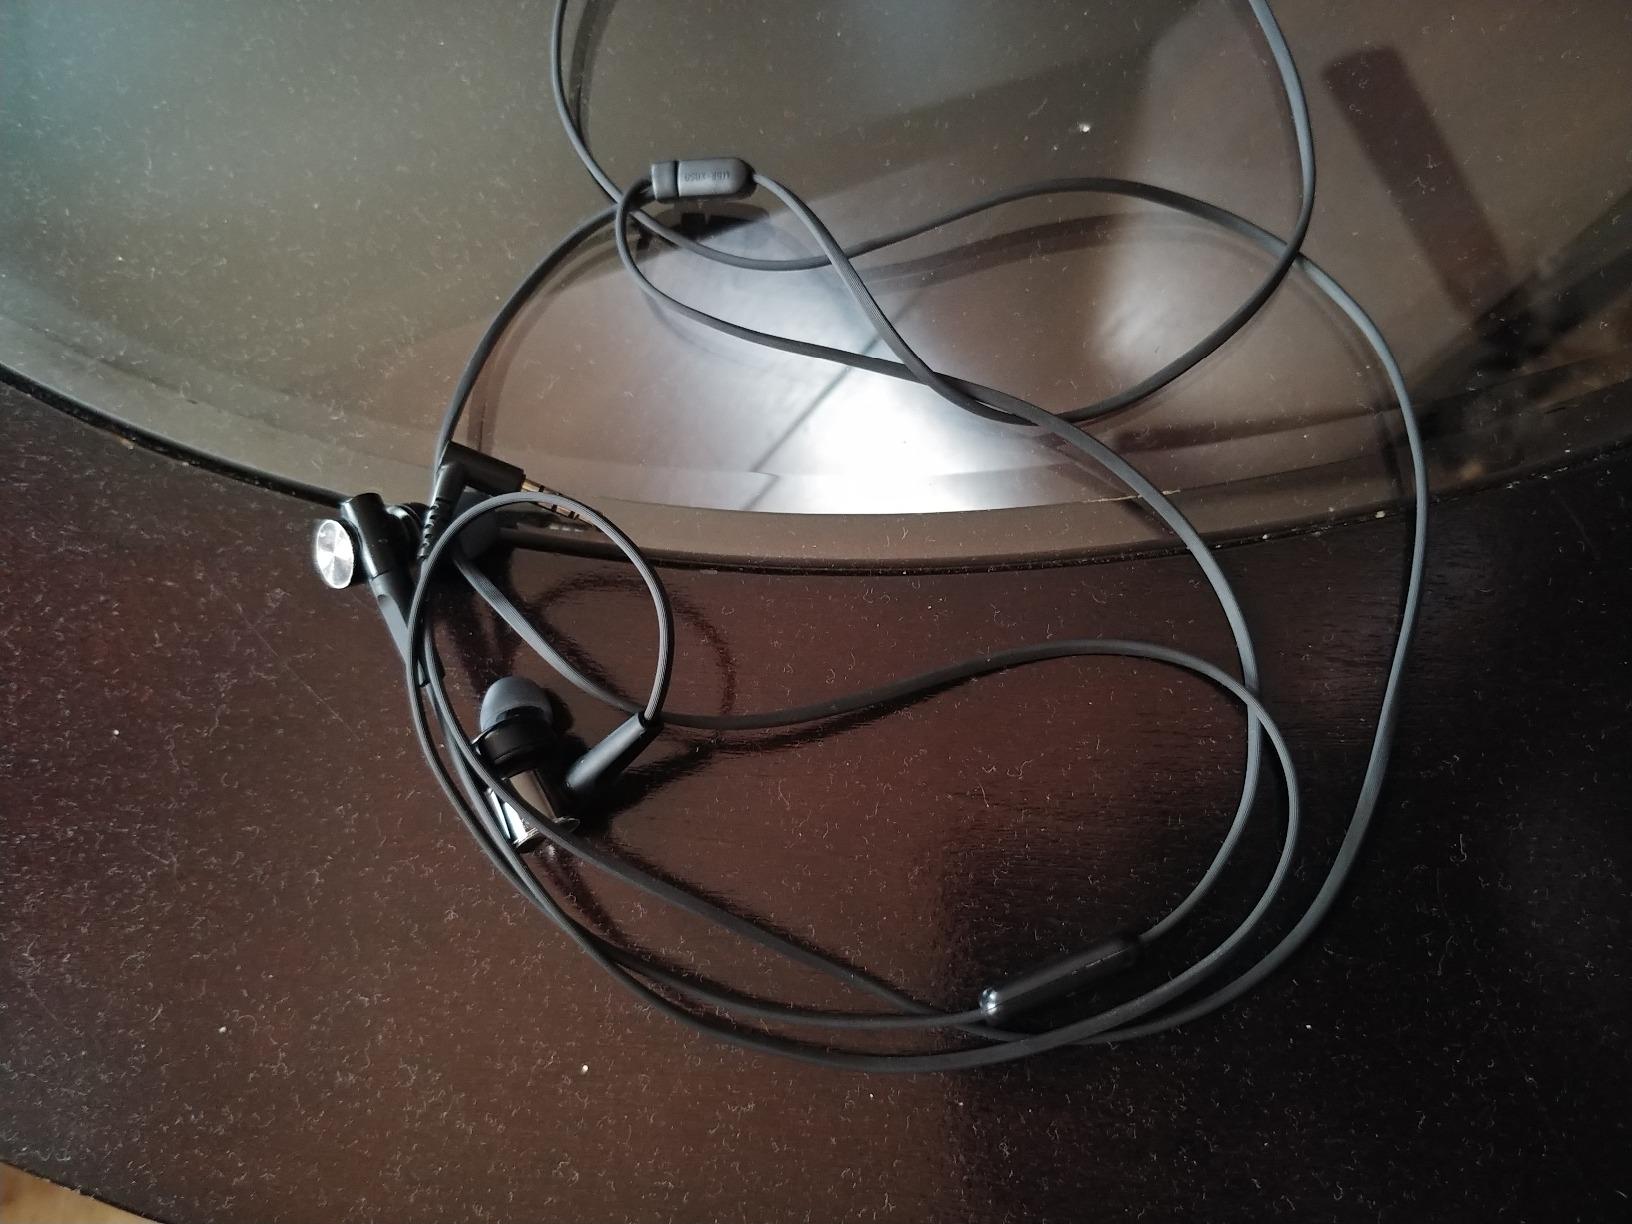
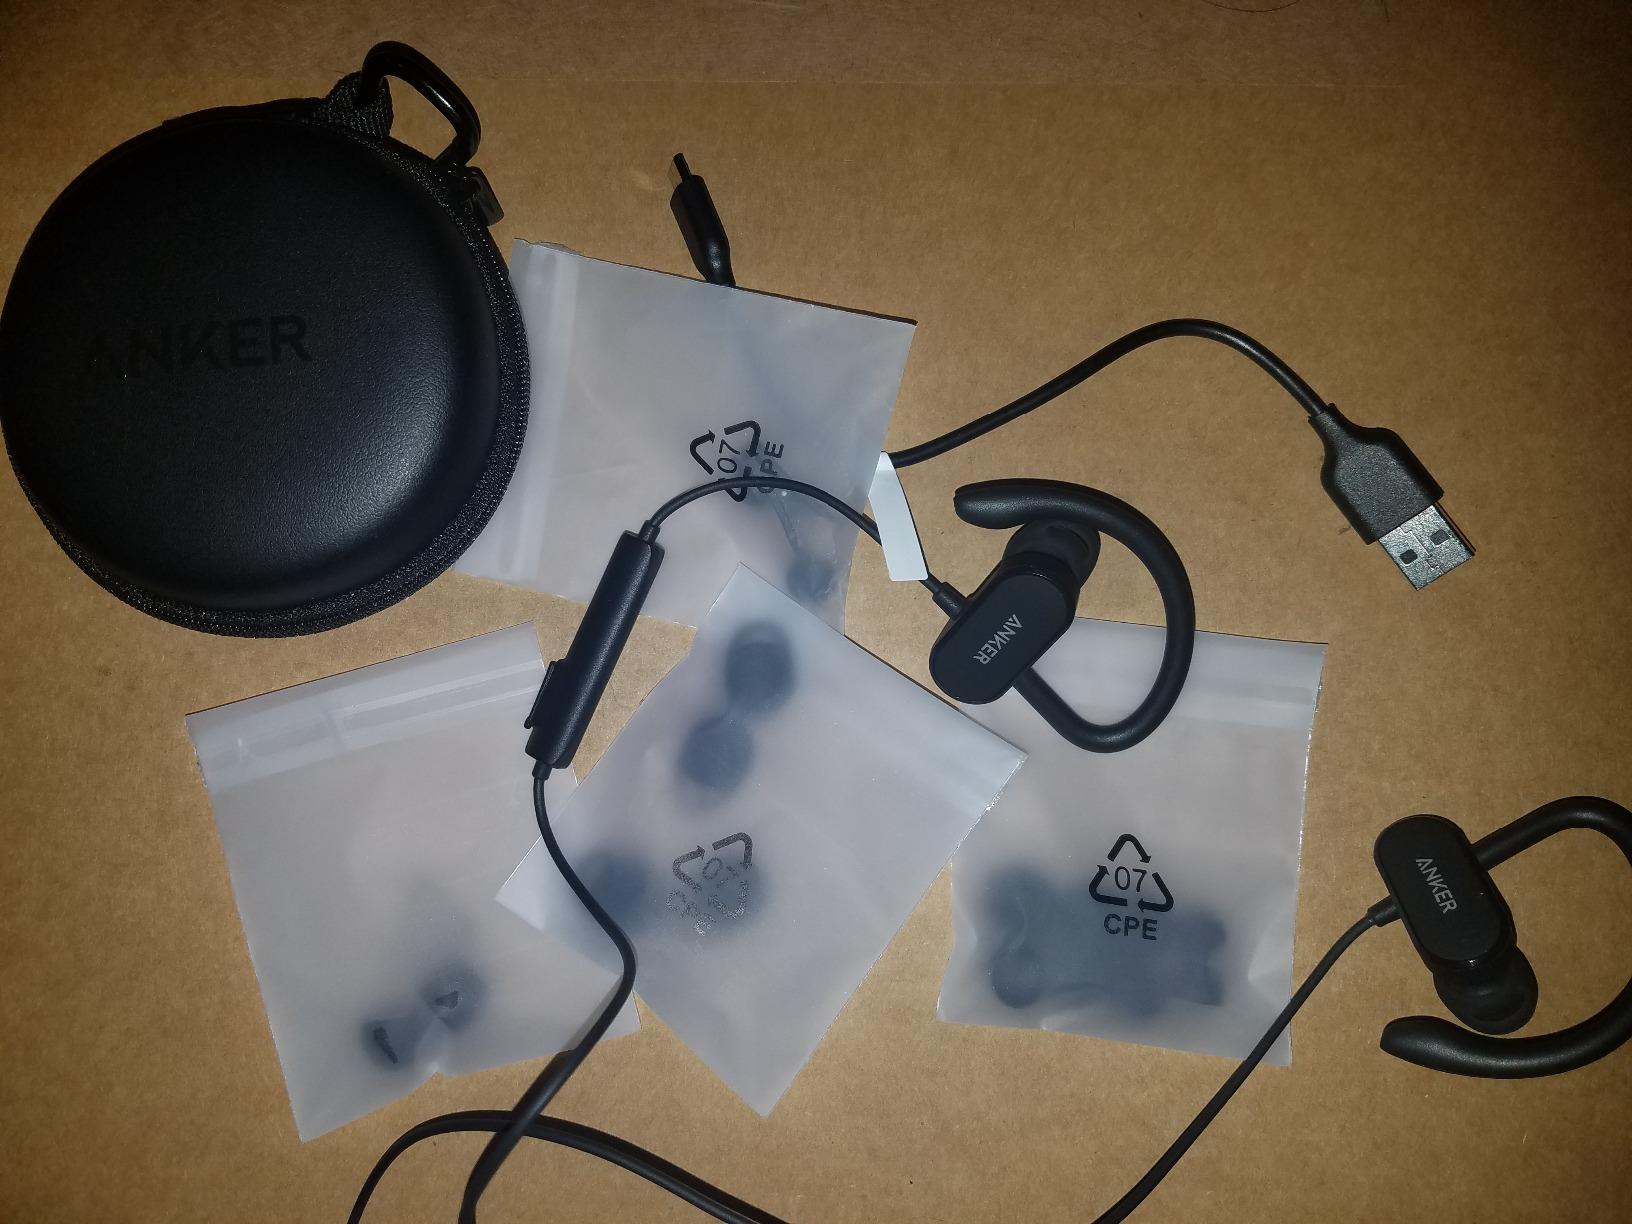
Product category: headphones
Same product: no